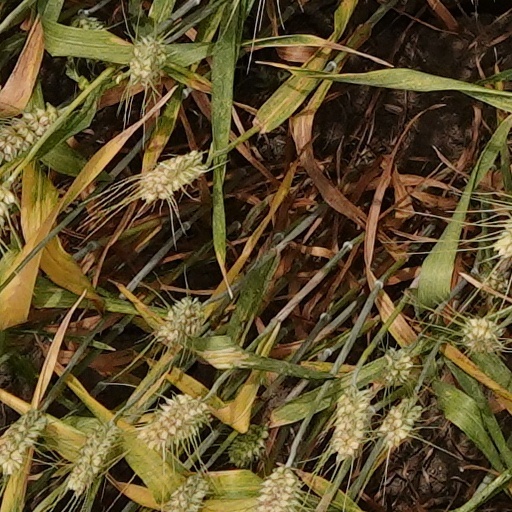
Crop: wheat